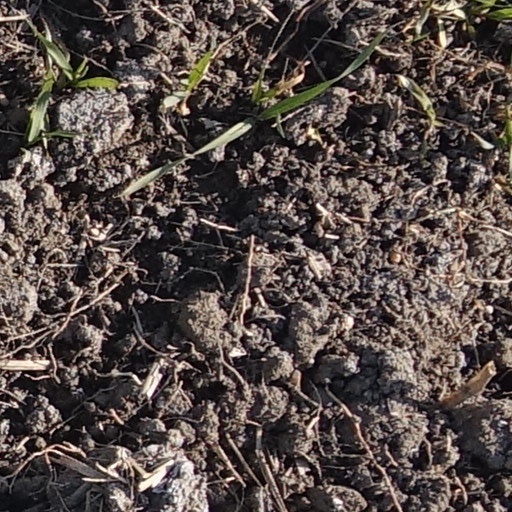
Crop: wheat